Radio-frequency welding

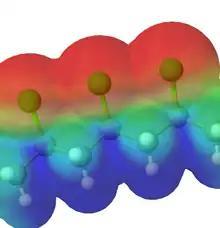
Polarity of polyvinyl chloride (PVC), with accumulation of negative charge concentration in red (surrounding more electronegative chlorine atoms) and reduced negative charge concentration in blue (surrounding less electronegative hydrogen side of molecule).

Dipole polarization is the phenomenon that is responsible for the heating mechanism in Radio Frequency plastic welding, dielectric heating. When an electric field is applied to a molecule with an asymmetric distribution of charge, or dipole, the electric forces cause the molecule to align itself with the electrical field. When an alternating electrical field is applied, the molecule will continuously reverse its alignment, leading to molecular rotation. This process is not instantaneous, therefore if the frequency is high enough, the dipole will be unable to rotate quickly enough to stay aligned with the electric field resulting in random motion as the molecule attempts to follow the electrical field. This motion causes intermolecular friction which leads to heat generation. The amount of heat generated by friction in the material is dependent on field strength, frequency, dipole strength, and free volume in the material. Since the main driving force for dielectric heating is the interaction of the dipole of a molecule with the applied electrical field, RF welding can only be conducted on dipole molecules. The typical frequency range for dielectric heating is 10–100 MHz but normally RF Welding is conducted around 27 MHz. At too low of frequency, the dipoles are able to align themselves with the electrical field and stay in phase with the electrical current minimizing the intermolecular friction that is produced. This can also be described as having minimal power loss from the electrical field since the molecules will stay in phase and absorb minimal energy. As frequencies become high enough, power loss starts to increase as the dipoles are unable to align themselves at the rate of the reversing electrical field. The dipoles become out of phase absorbing energy and this is when heating occurs. At a certain frequency, a power loss maximum is reached to where higher frequencies will have decreased power loss and produce less heating. The maximum dielectric power loss is material dependent.